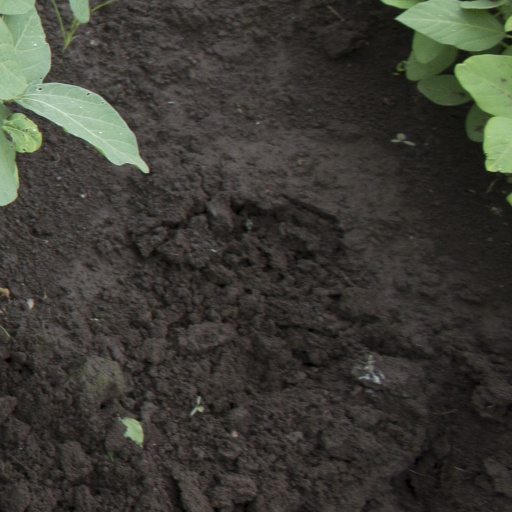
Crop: soybean